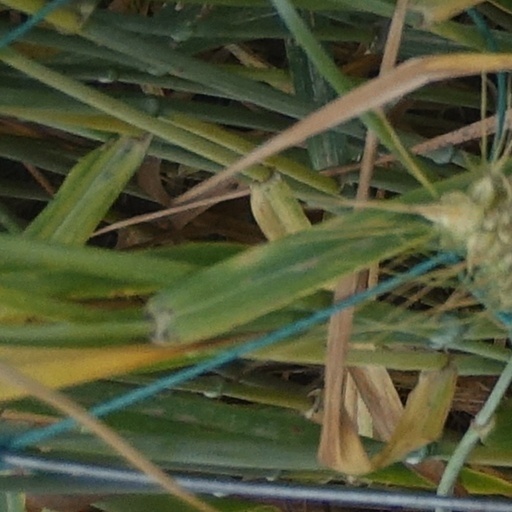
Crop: wheat